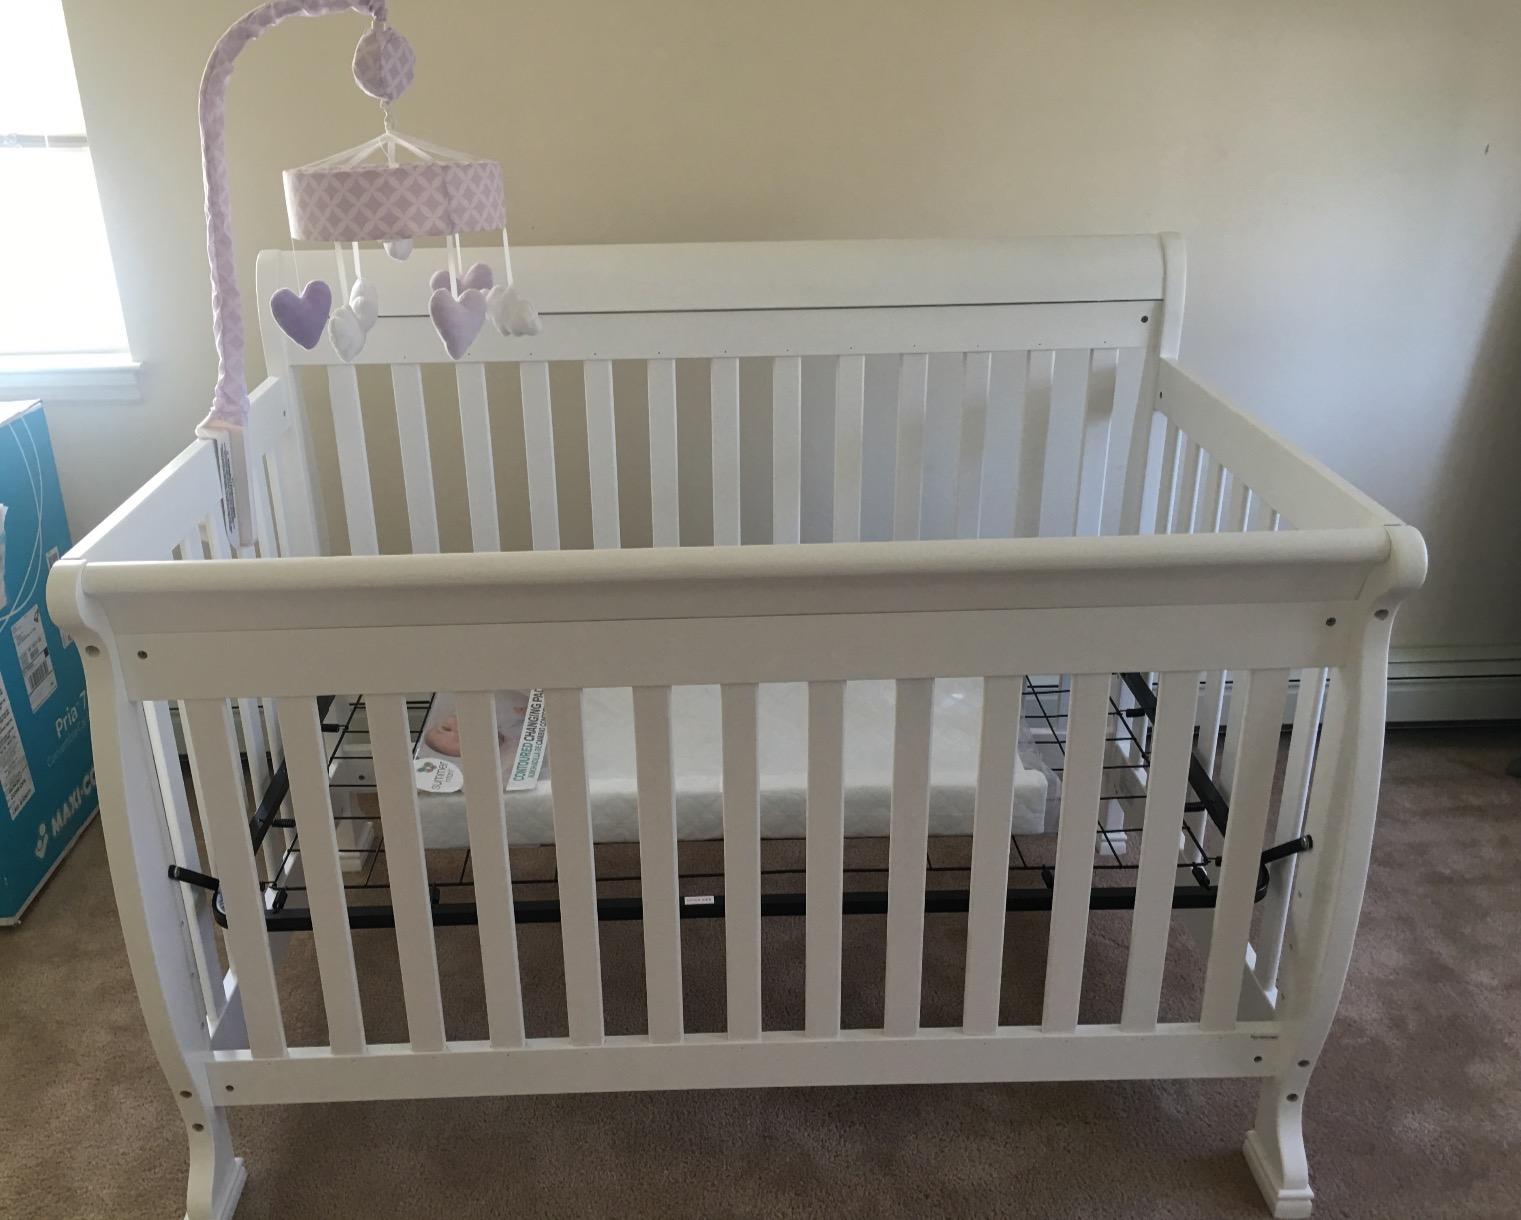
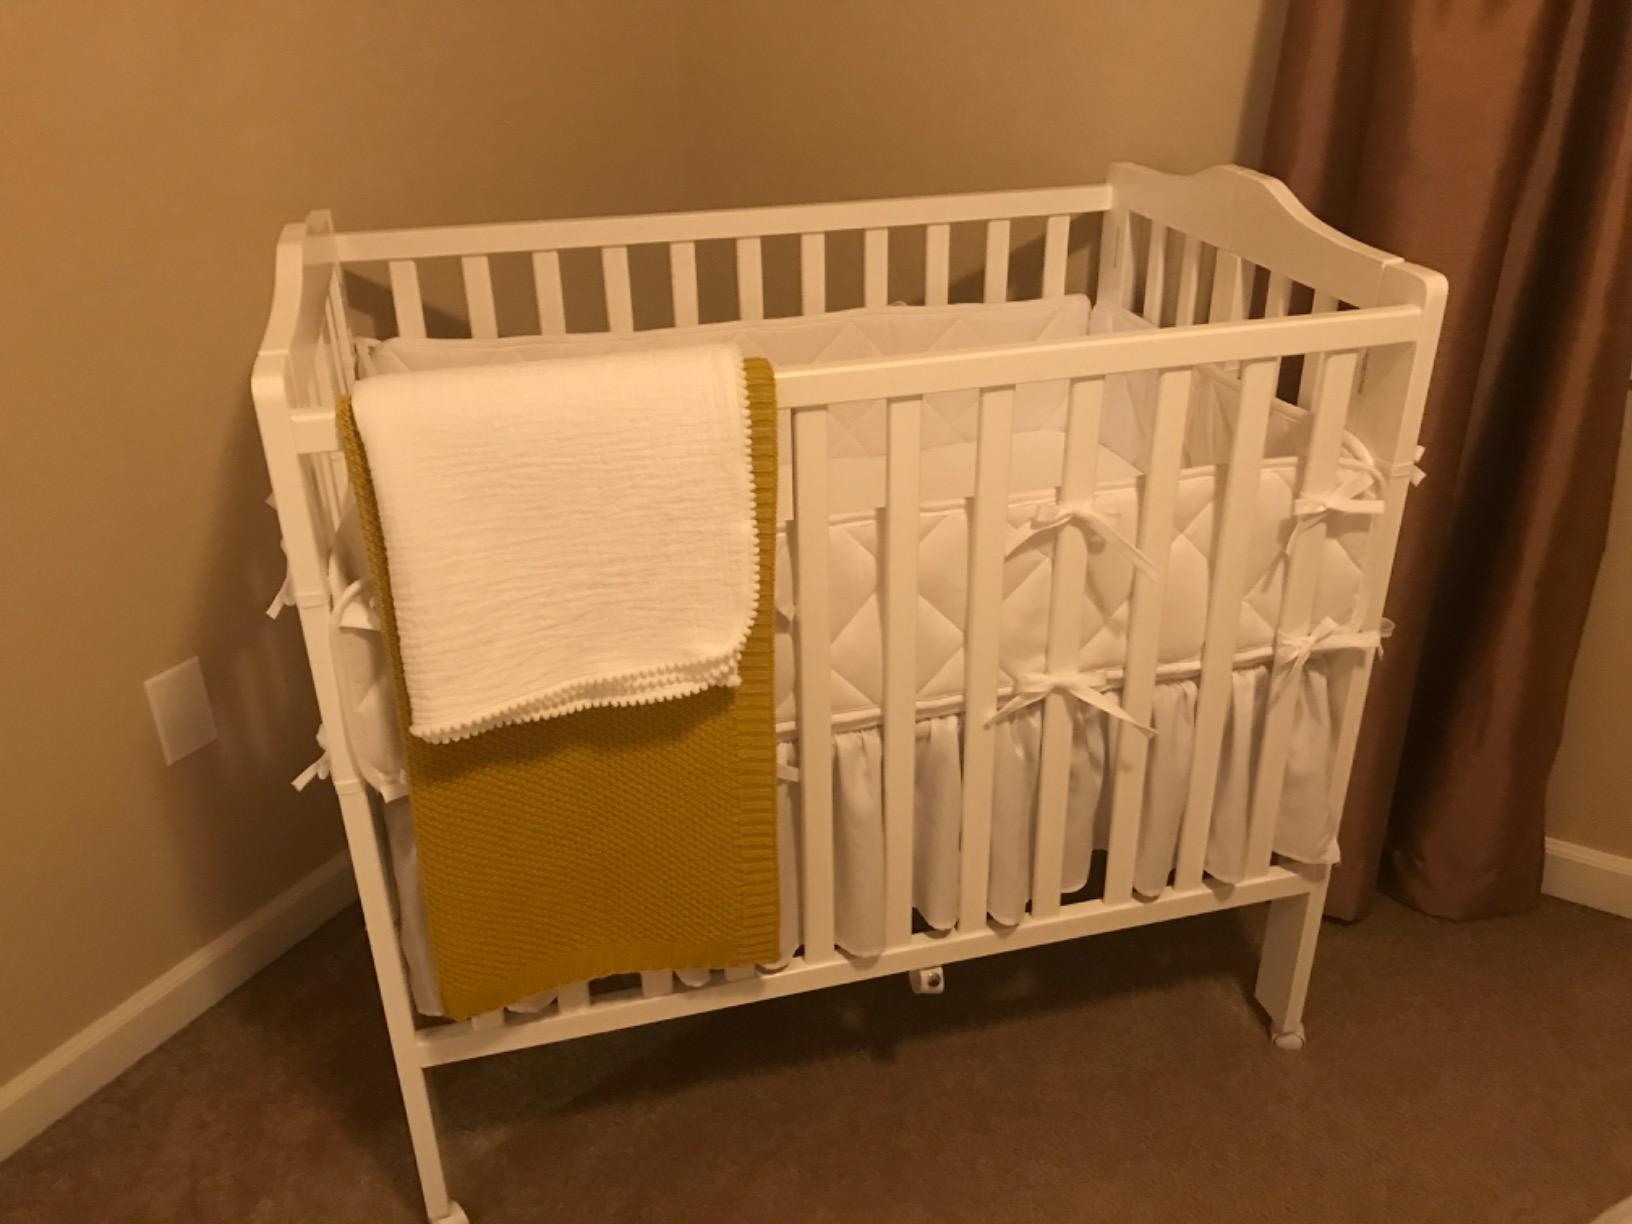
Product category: products_crib
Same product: no